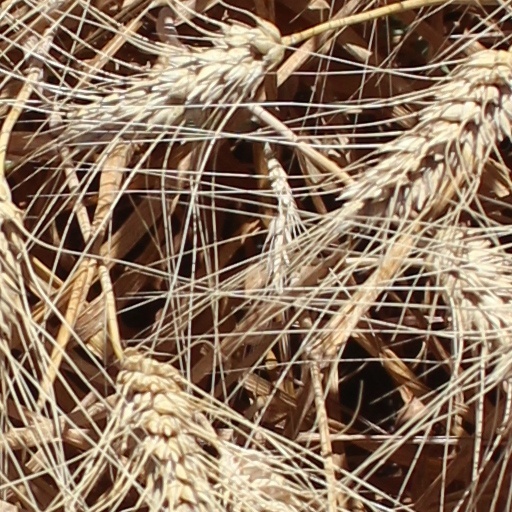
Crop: wheat